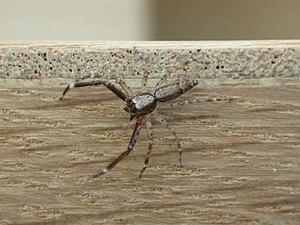
Helpis minitabunda est une espèce d'araignées aranéomorphes de la famille des Salticidae.